Memorial Cup

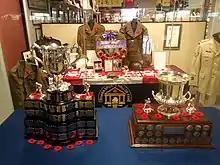
The Memorial Cup and the Red Tilson Trophy displayed at the Oshawa Sports Hall of Fame for Remembrance Day in 2019

Starting in 1972, the Memorial Cup committee has awarded honours for play at the Memorial Cup tournament. There are now five annual awards presented.